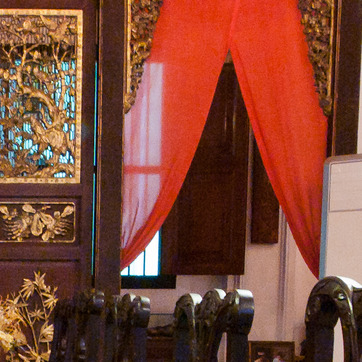
Material: fabric